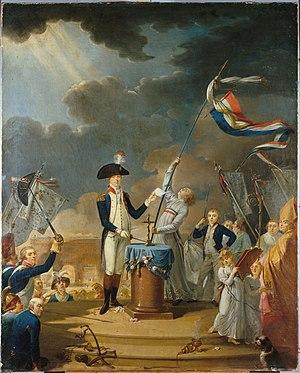
Charles-Maurice de Talleyrand-Périgord, communément nommé Talleyrand, est un homme d'État et diplomate français, né le 2 février 1754 à Paris, mort dans cette même ville le 17 mai 1838.
"La Garde nationale est une milice citoyenne française levée pour la première fois à Paris à la mi-juillet 1789 et rassemblant des milices bourgeoises qui s'étaient spontanément créées à l'annonce du renvoi de Necker et d'une concentration de troupes royales autour de la capitale. À partir du 20 juillet 1789, des formations armées se créèrent également spontanément en province pour faire face aux ""complots aristocratiques"" et aux ""brigands"", dans le cadre de la Grande Peur; elles furent ensuite confirmées comme Garde nationale.